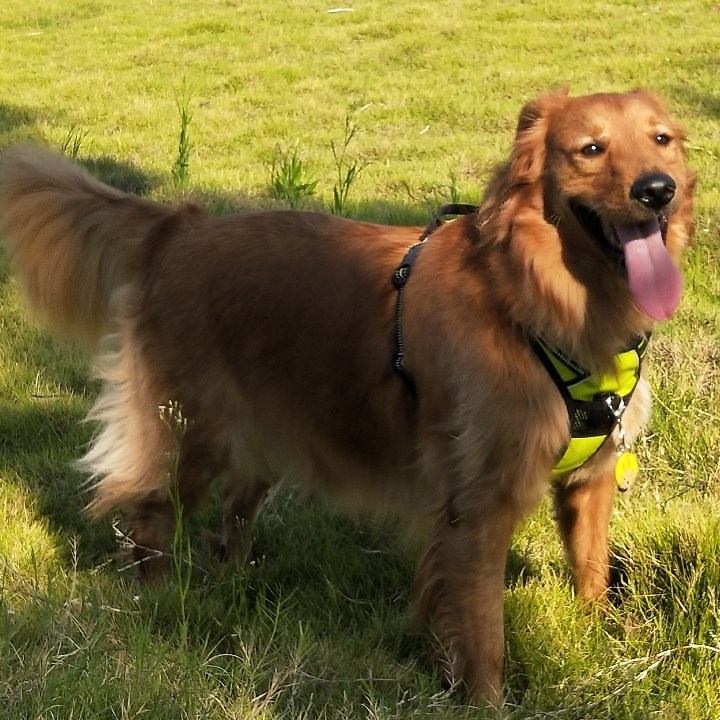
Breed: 5355-n000126-golden_retriever